List of early modern universities in Europe

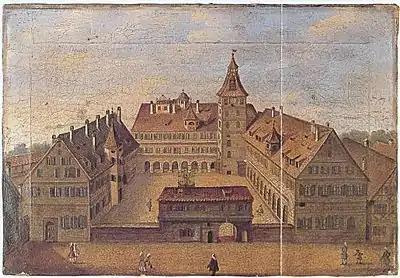
The University of Altdorf, Germany, in 1714

The list of early modern universities in Europe comprises all universities that existed in the early modern age (1501–1800) in Europe. It also includes short-lived foundations and educational institutions whose university status is a matter of debate. The operation of the degree-awarding university with its corporate organization and relative autonomy, which had emerged in the Christian medieval world, was continued into the new era. The number of universities which had been in existence at one time during the period rose from around eighty medieval universities to nearly two hundred. While the "universitas" arrived in Eastern Europe as far as Moscow, many were established further west either by the new Protestant powers or the Catholic Counter-Reformation spearheaded by the Jesuits. At the same time, the Spanish founded colonial universities and the British colonial colleges in the New World, thus heralding the spread of the university as "the" center of higher learning around the globe (see List of oldest universities).